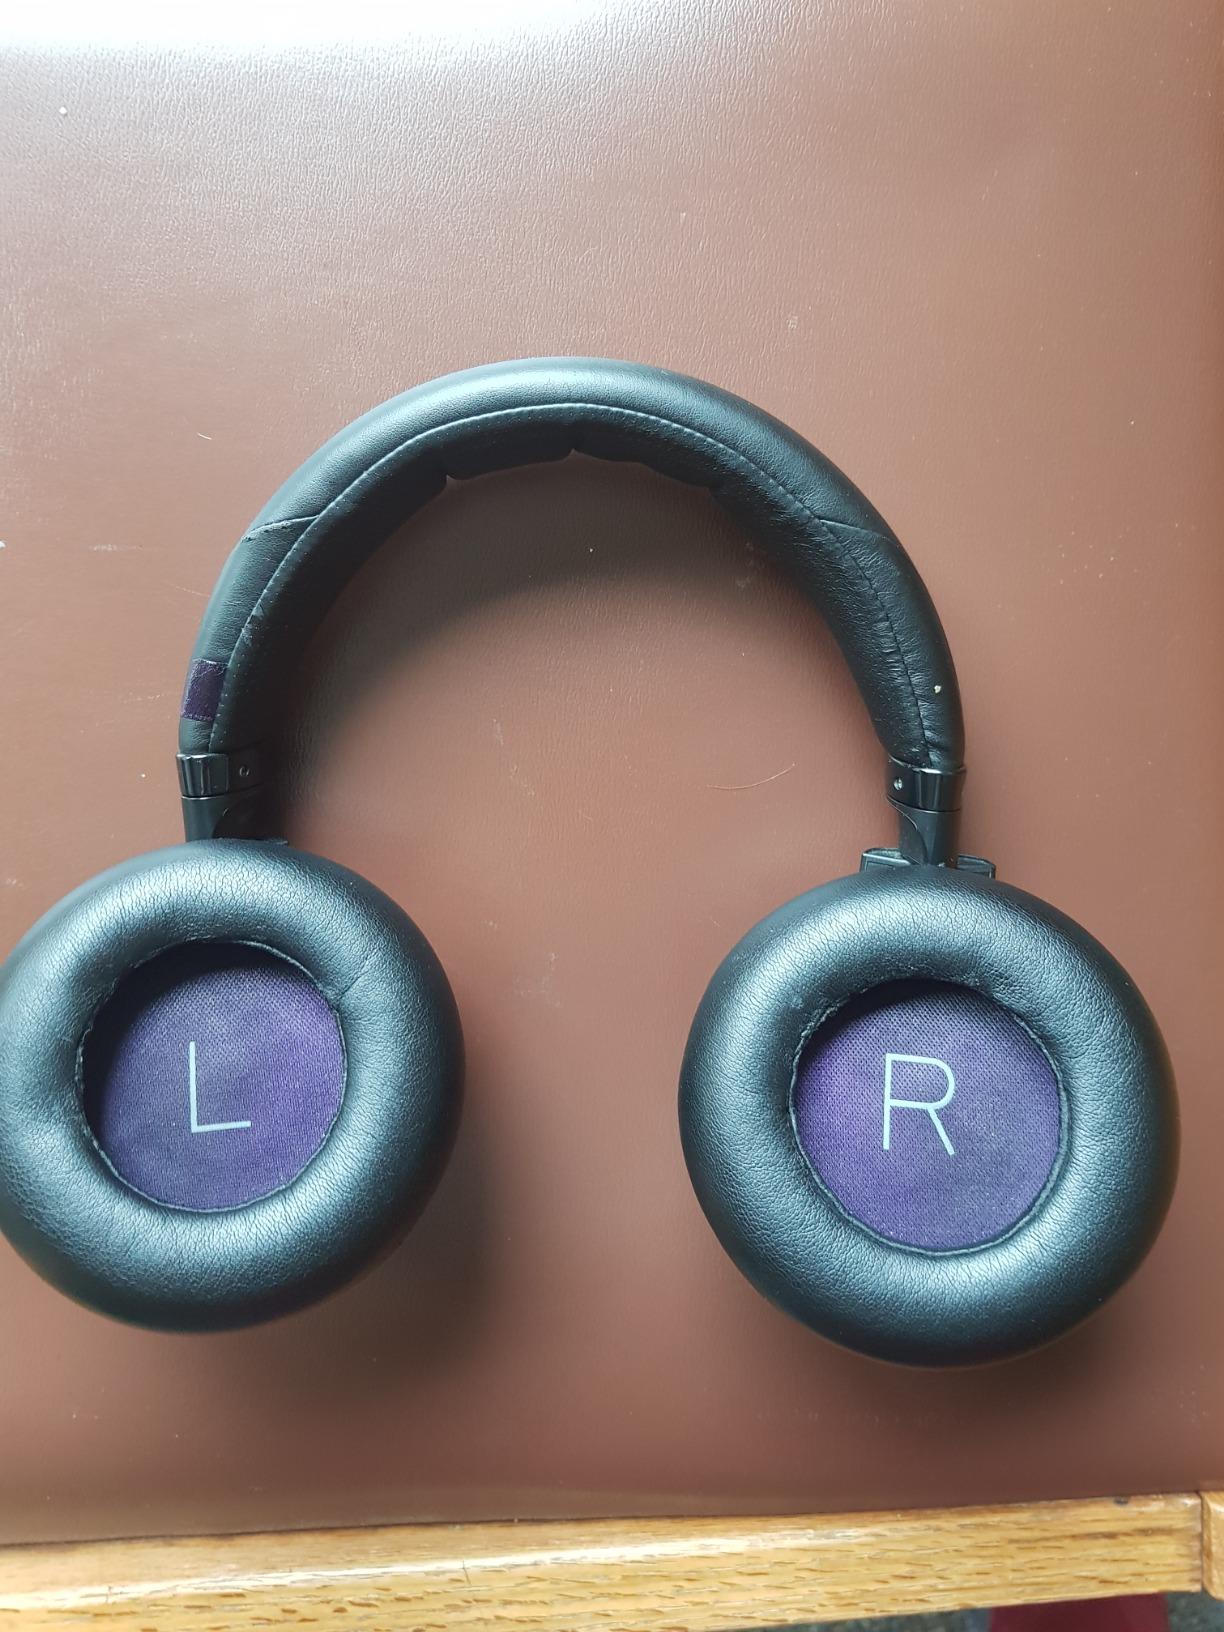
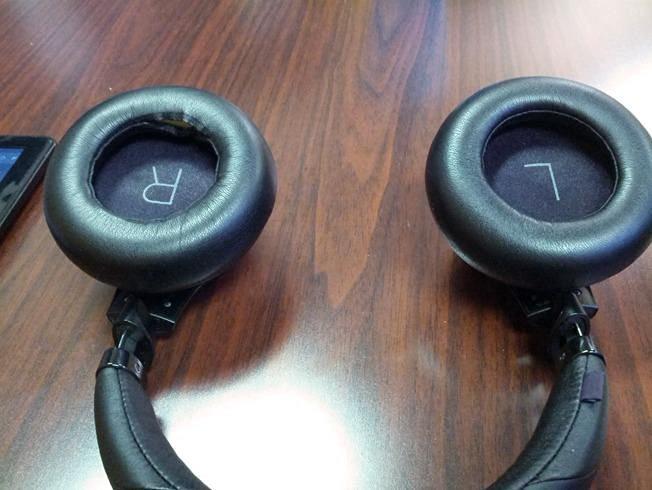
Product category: headphones
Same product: yes